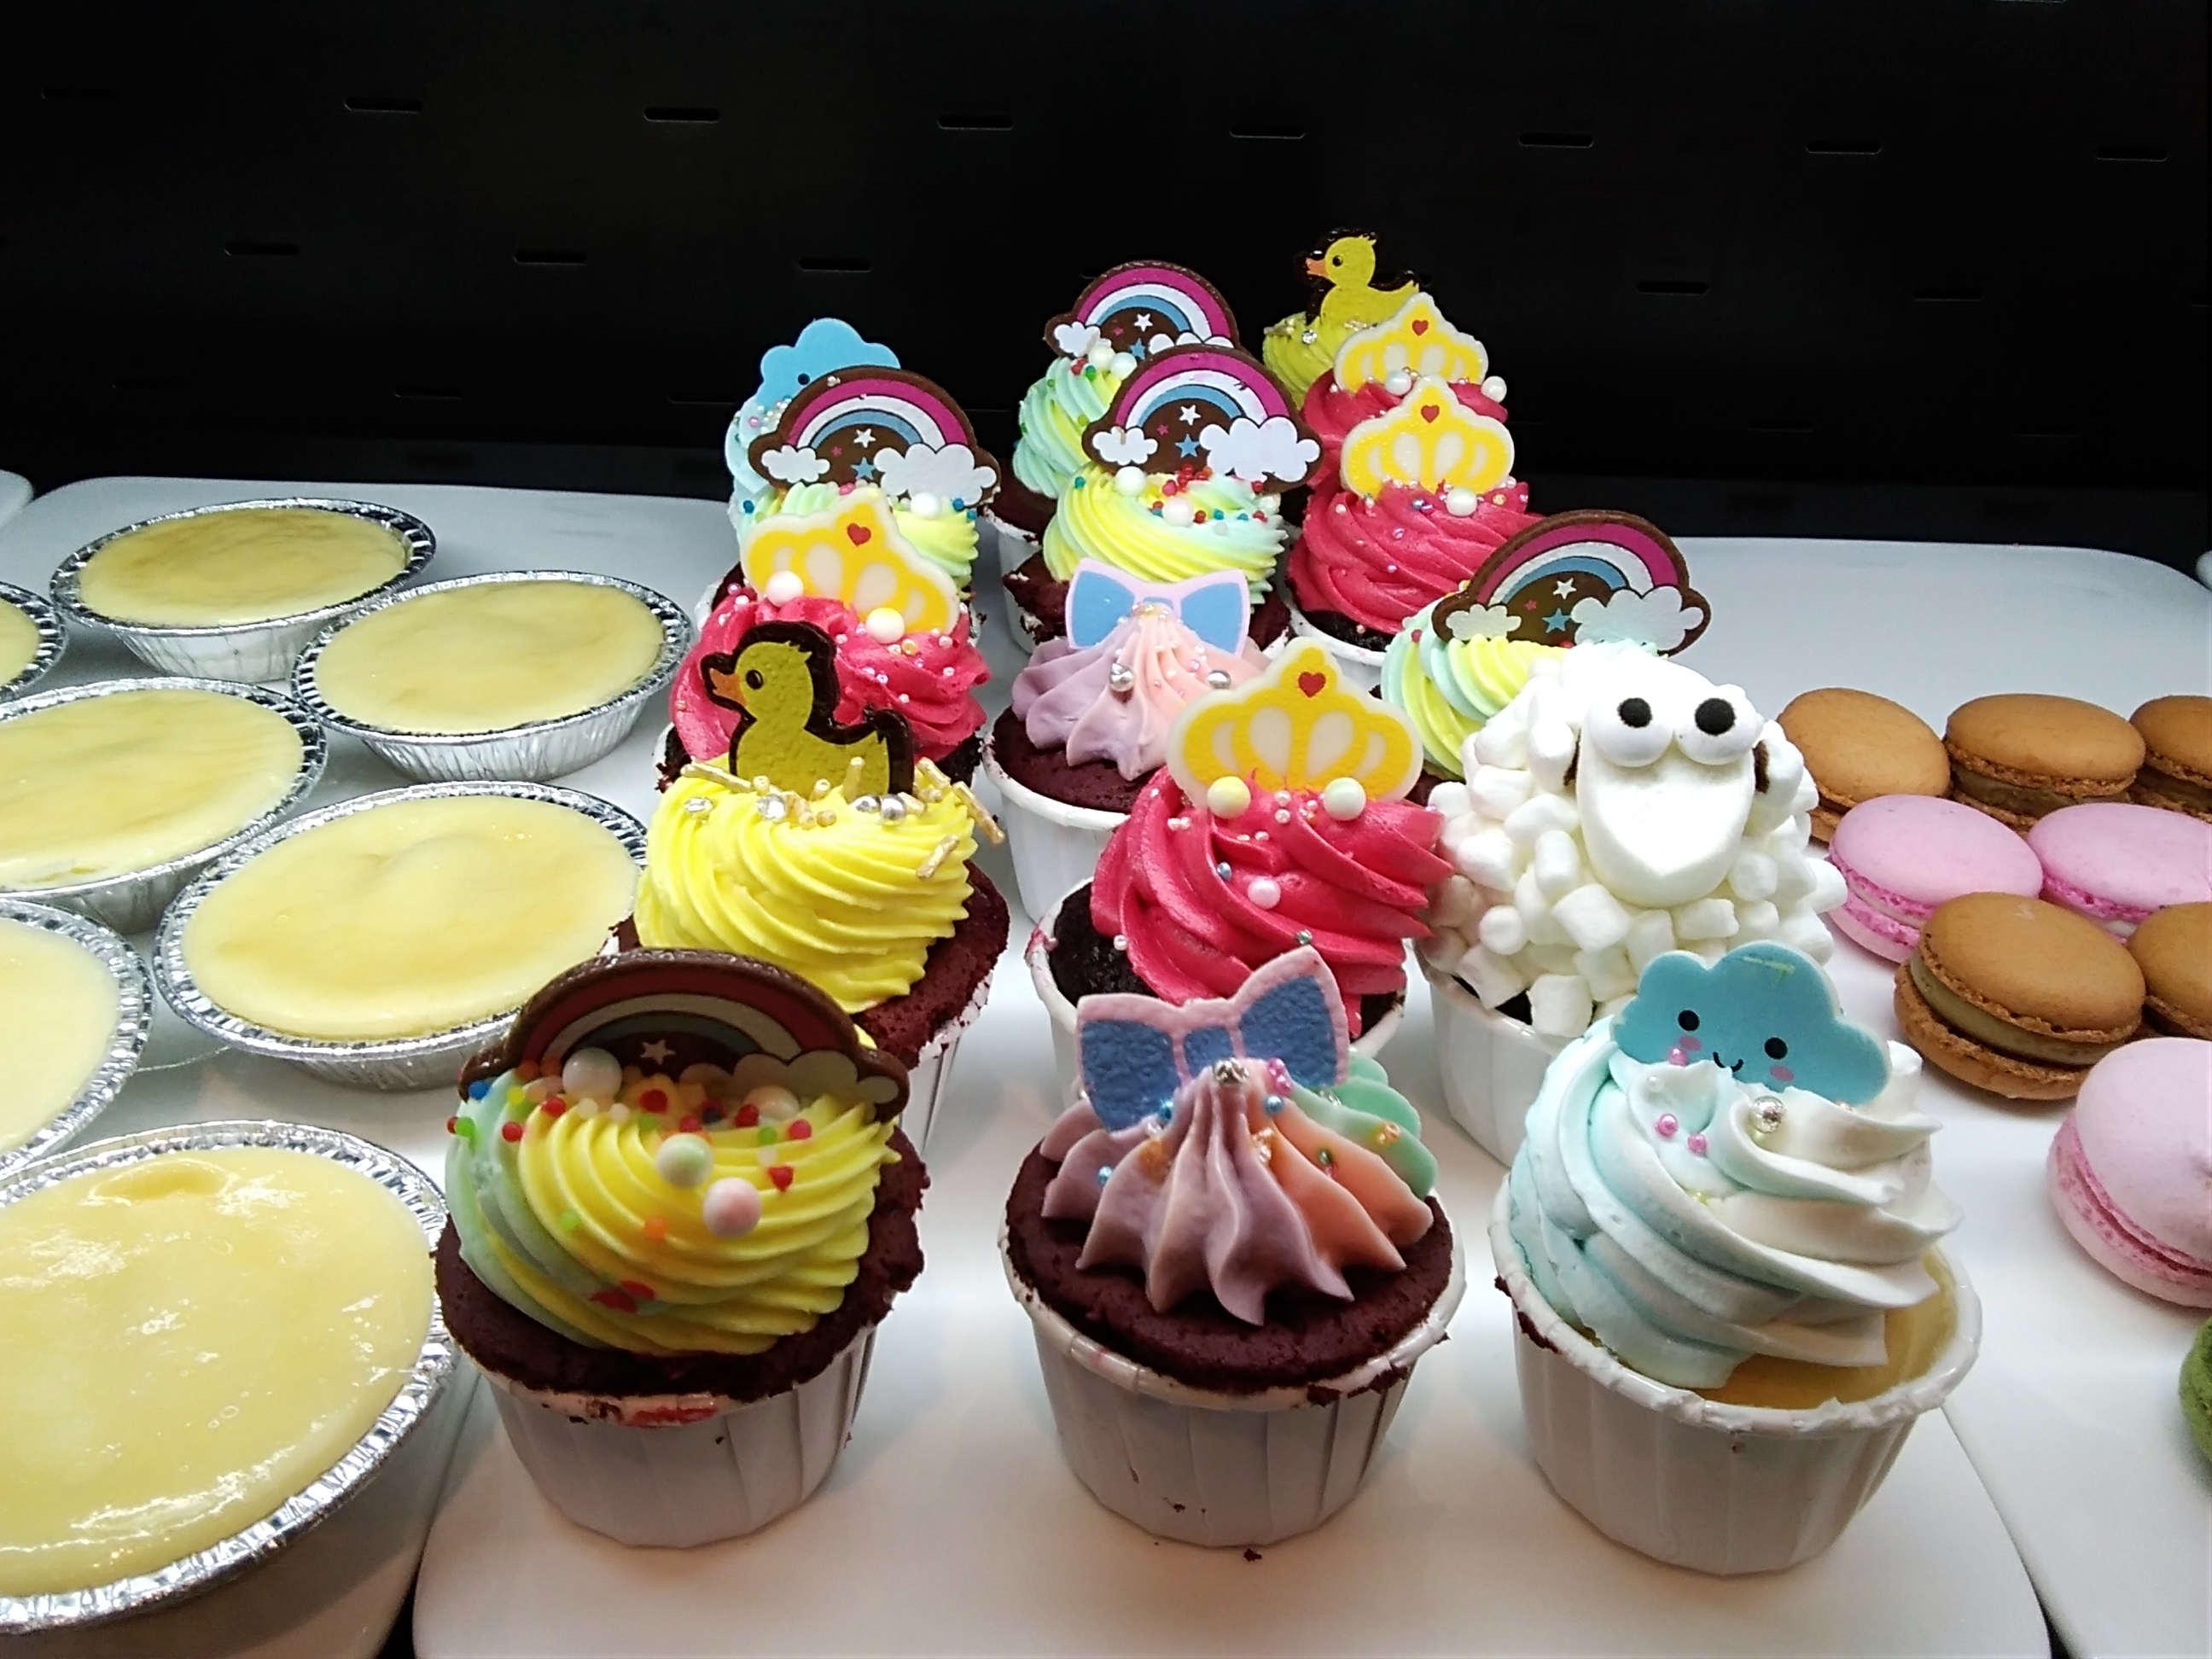
cake, cupcake, food, sweetness, dessert, buttercream, cream, baking, cuisine, icing, whipped cream, Baking cup, frozen dessert, dish, cup, baked goods, cake decorating, Bake sale, sundae, pasteles, cream cheese, patisserie, sugar paste, ingredient, dairy, petit four, marshmallow creme, muffin